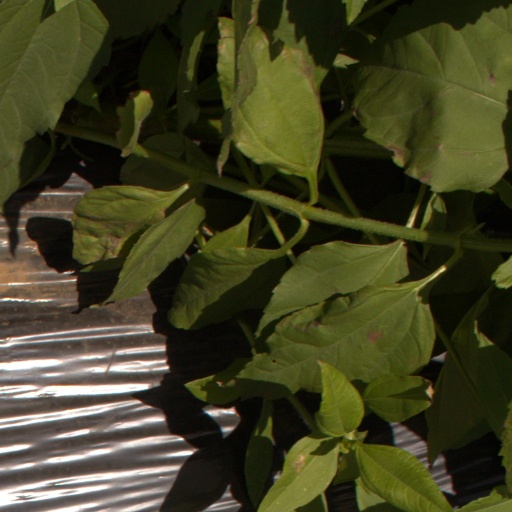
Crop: Jerusalem artichoke